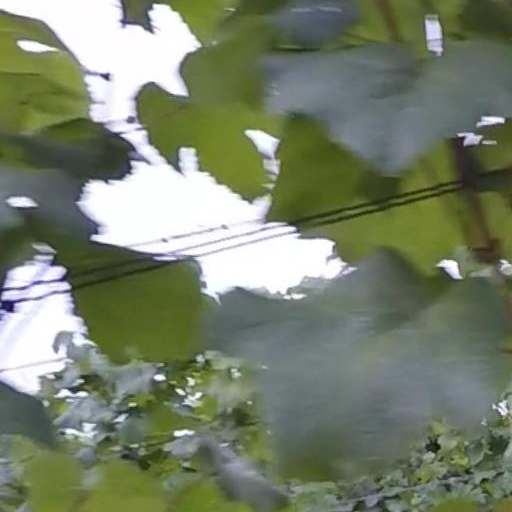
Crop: grape